Monica Niculescu career statistics

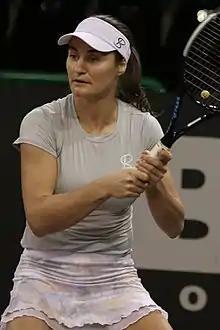
Romanian tennis player Monica Niculescu at the 2021 Open de Limoges.

"Only main-draw results in WTA Tour, Grand Slam tournaments, Fed Cup/Billie Jean King Cup and Olympic Games are included in win–loss records."